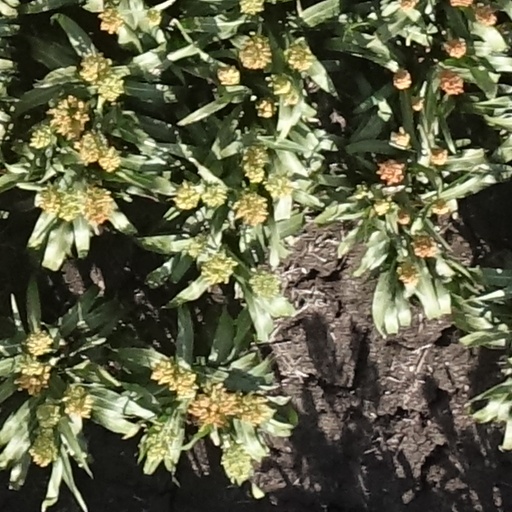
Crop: sorghum